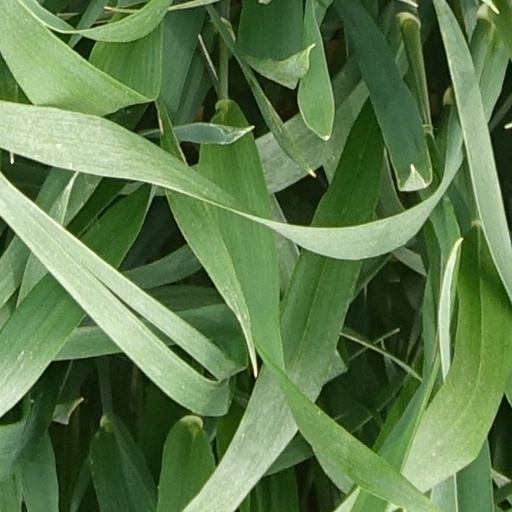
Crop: wheat